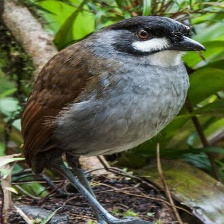
Species: JOCOTOCO ANTPITTA
Scientific name: GRALLARIA RIDGELYI